Truth and Justice (Afghanistan)

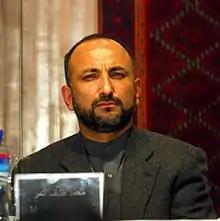
Mohammad Hanif Atmar, a notable Pashtun member of the party who was once the Interior Minister.

Other prominent members Hanif Atmar, Abbas Noyan, former Member of Parliament, Ehsan Zia, former Minister of Rural Rehabilitation and Development, Hamidullah Farooqi, former Minister of Transport and Civil Aviation, Sardar Roshan, Advisor to the President, and Kabir Ranjbar, who dissolved his Democratic Party to join the Truth and Justice party.